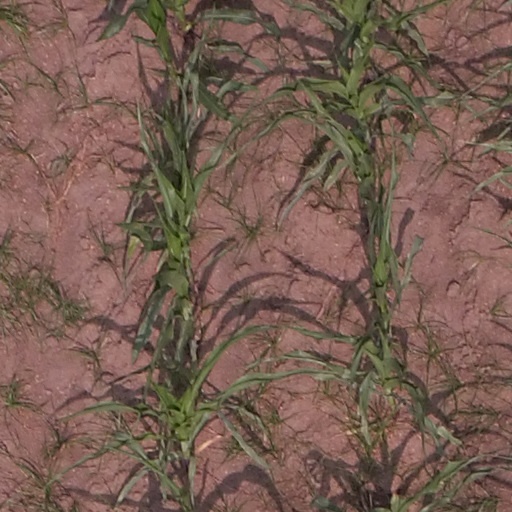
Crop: maize; corn